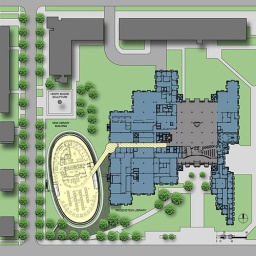
Architect Helmut Jahn's floor plan, showing the route from the Joseph Regenstein Library to the Joe and Rika Mansueto Library in yellow